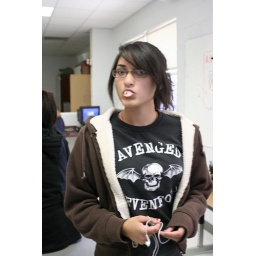
candid of my self, mid-bubble, in photography.. yea i know, black and brown :[